Andrew Hindes

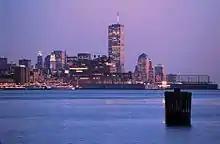
New York City, where Andrew Hindes was born.

Born and raised in New York's Greenwich Village, Hindes attended P.S. 41 elementary school and the United Nations International School. He majored in music at Indiana University, Brooklyn College and City University of New York.